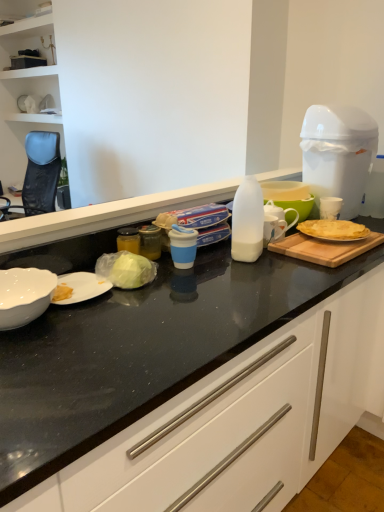
Question: There is one cutting board in front of the white plastic trash can at upper right. Please locate it and provide its 2D coordinates.
Answer: [(0.844, 0.484)]